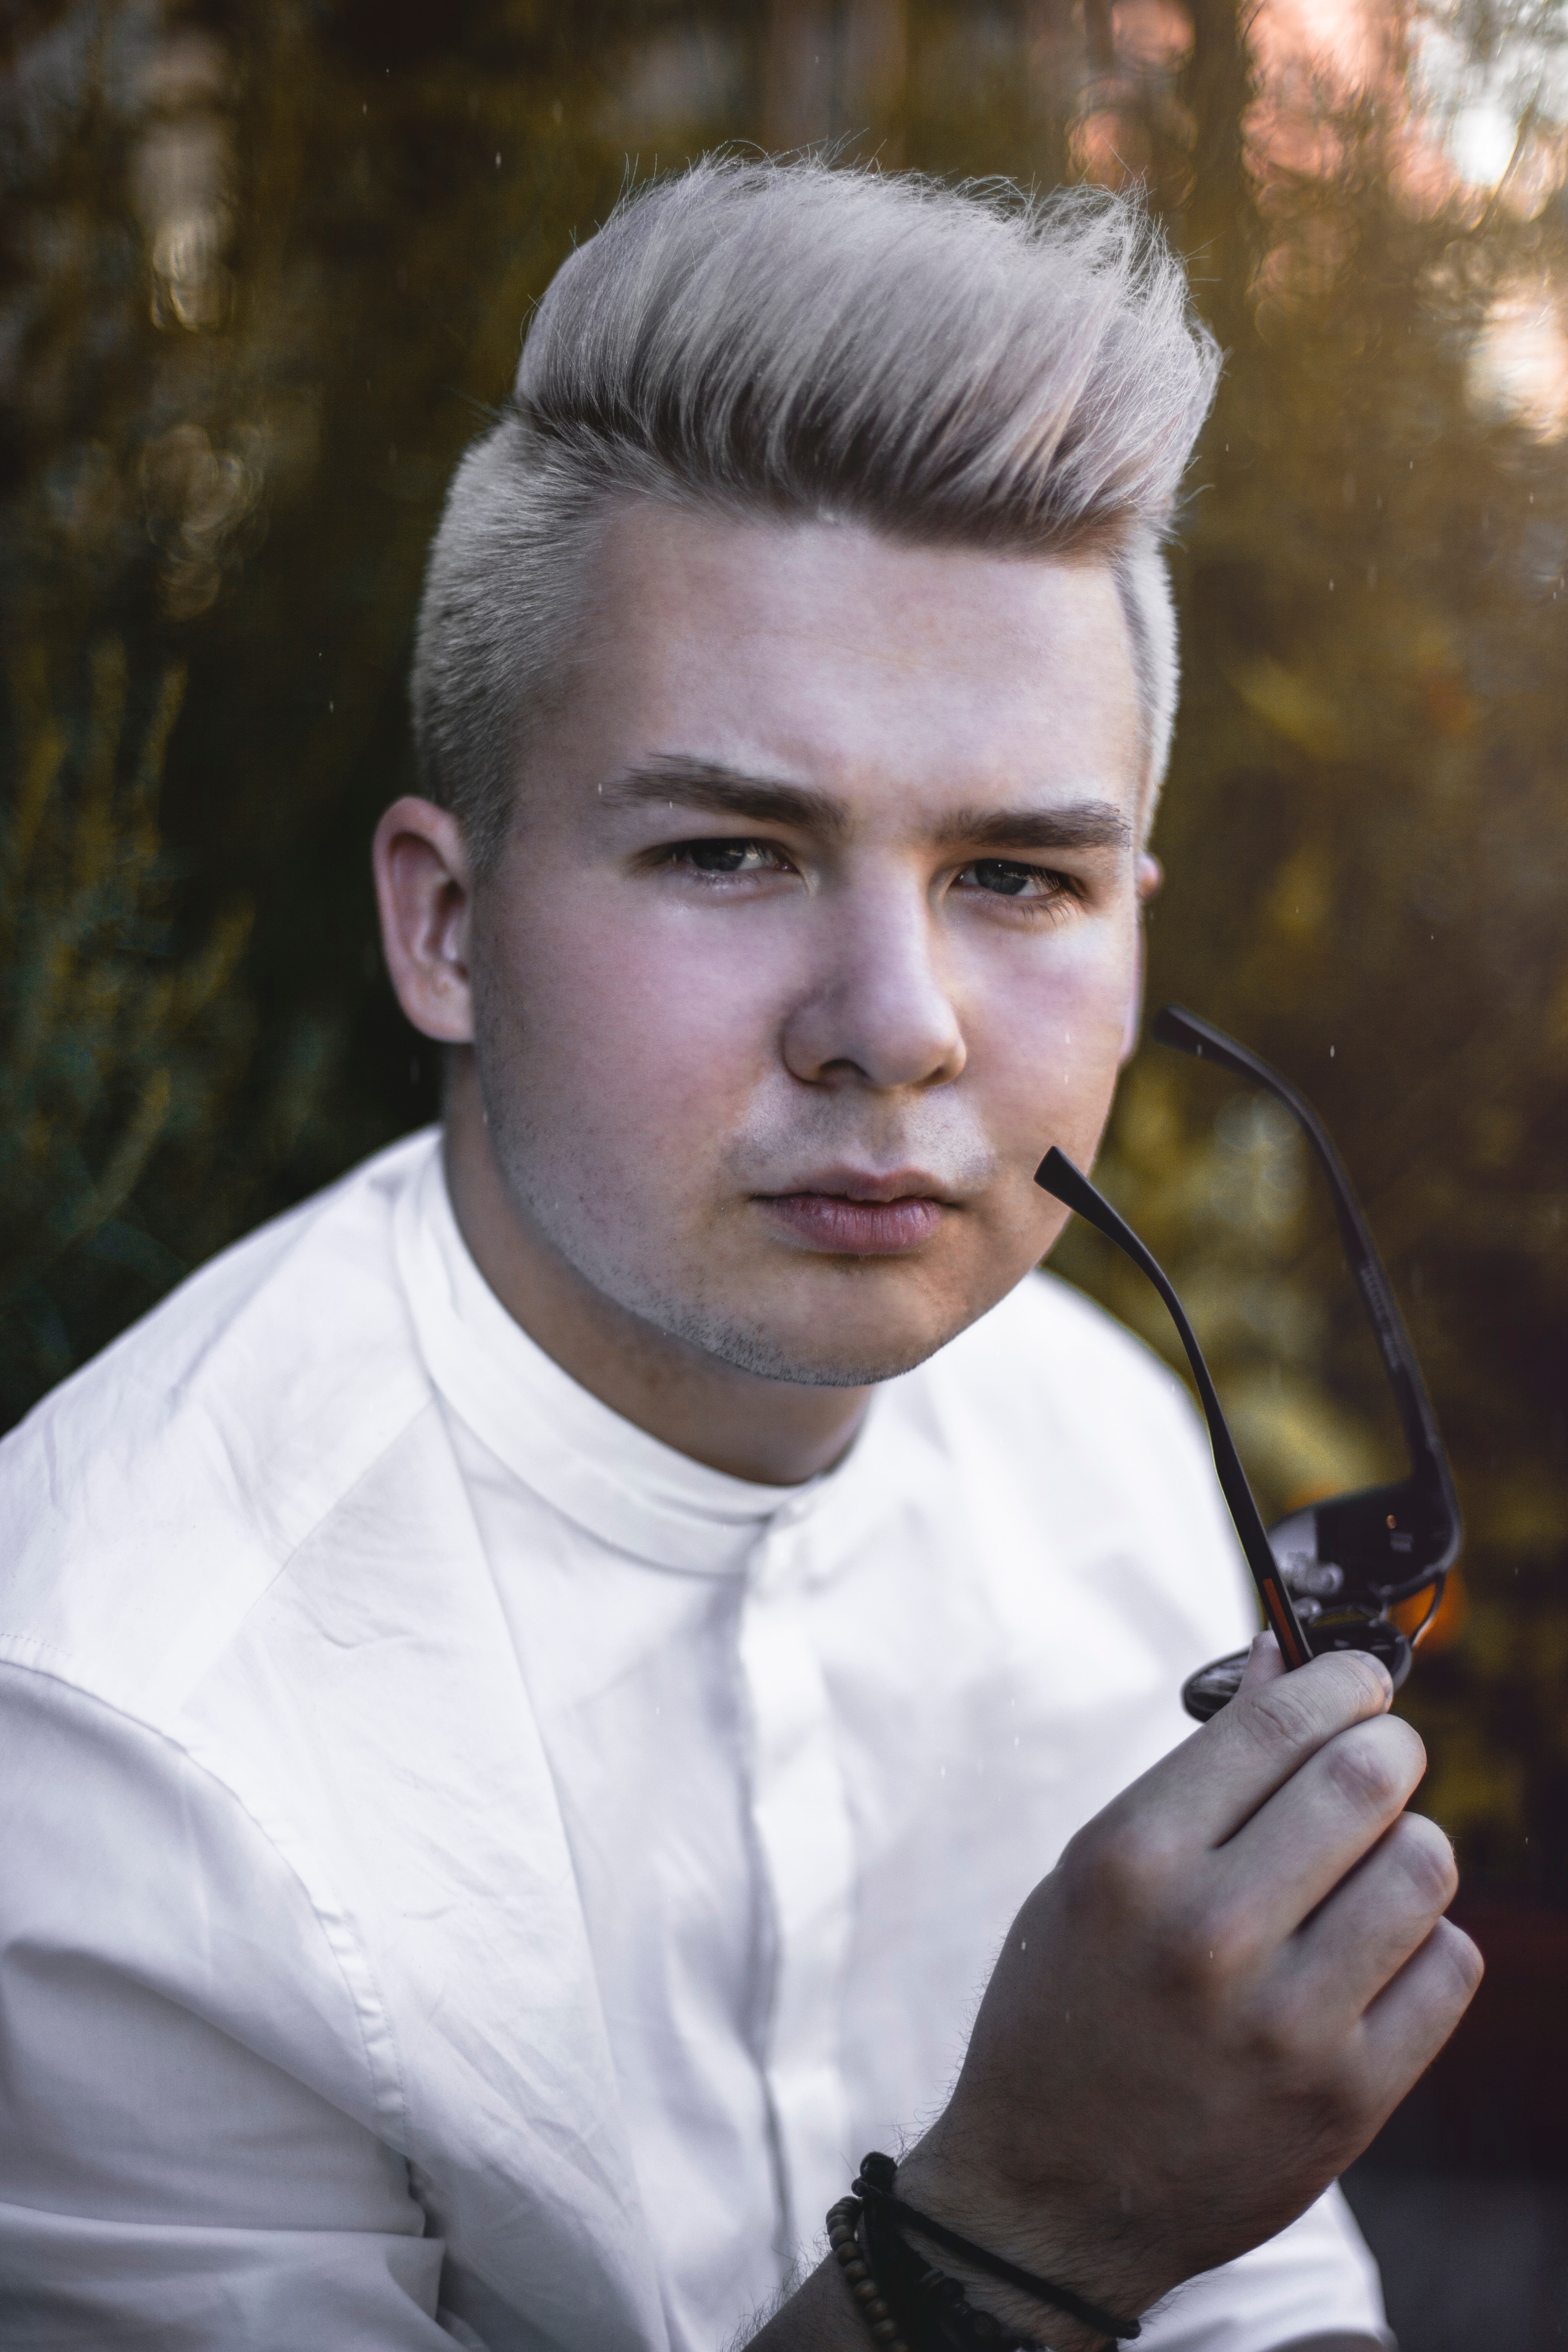
hair, hairstyle, forehead, facial hair, moustache, photography, beard